Dirndl

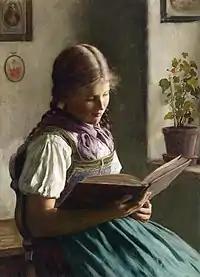
Painting by Emil Rau (1858–1937), (Girl reading)

The earliest public promotion of tracht in the German-speaking world occurred in Switzerland, at the Unspunnen festivals of 1805 and 1808. At both events, a parade of traditional costumes was held; the 1808 festival resulted in the formation of the Swiss National Costume Association.